Zailan Moris

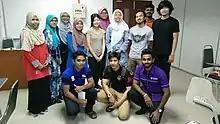
Moris (white scarf in the middle) in 2015 with her students at Universiti Sains Malaysia

Zailan Moris is a Malaysian scholar of Islamic philosophy and former professor of the School of Humanities at the University Sains Malaysia. Her main interests are Islamic philosophy, comparative religion and Sufism.